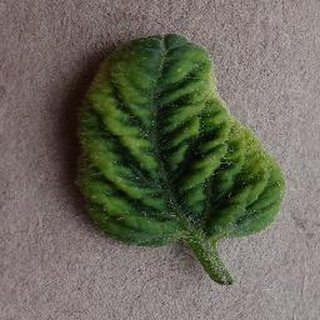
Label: tomato_yellow_leaf_curl_virus